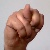
The image shows a hand gesture representing the letter 'N' in Indian Sign Language.